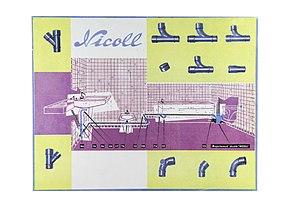
Ancienne publicité tubes et raccords plastiques Nicoll
La société Nicoll est une entreprise française fondée en 1956 par Jean Ollivier dont le siège social est situé à Cholet. Elle conçoit et fabrique, à partir de matériaux de synthèse, des systèmes d’évacuation et de gestion des fluides essentiellement destinés au secteur du bâtiment. Depuis 2003, Nicoll fait partie du groupe belge Aliaxis, un des leaders mondiaux dans la fabrication et la commercialisation de solutions pour le transport de fluides.